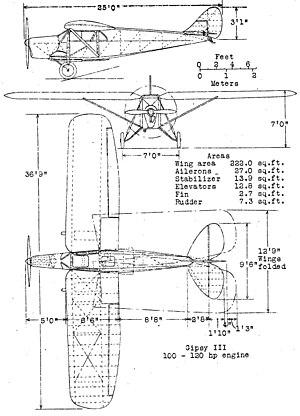
Le De Havilland DH.80A Puss Moth était un avion utilitaire léger monoplan triplace à aile haute, conçu et produit par le constructeur britannique de Havilland Aircraft Company entre 1929 et 1933. Il volait à une vitesse approchant les 200 km/h, faisant de lui l'un des avions privés les plus performants de son époque.